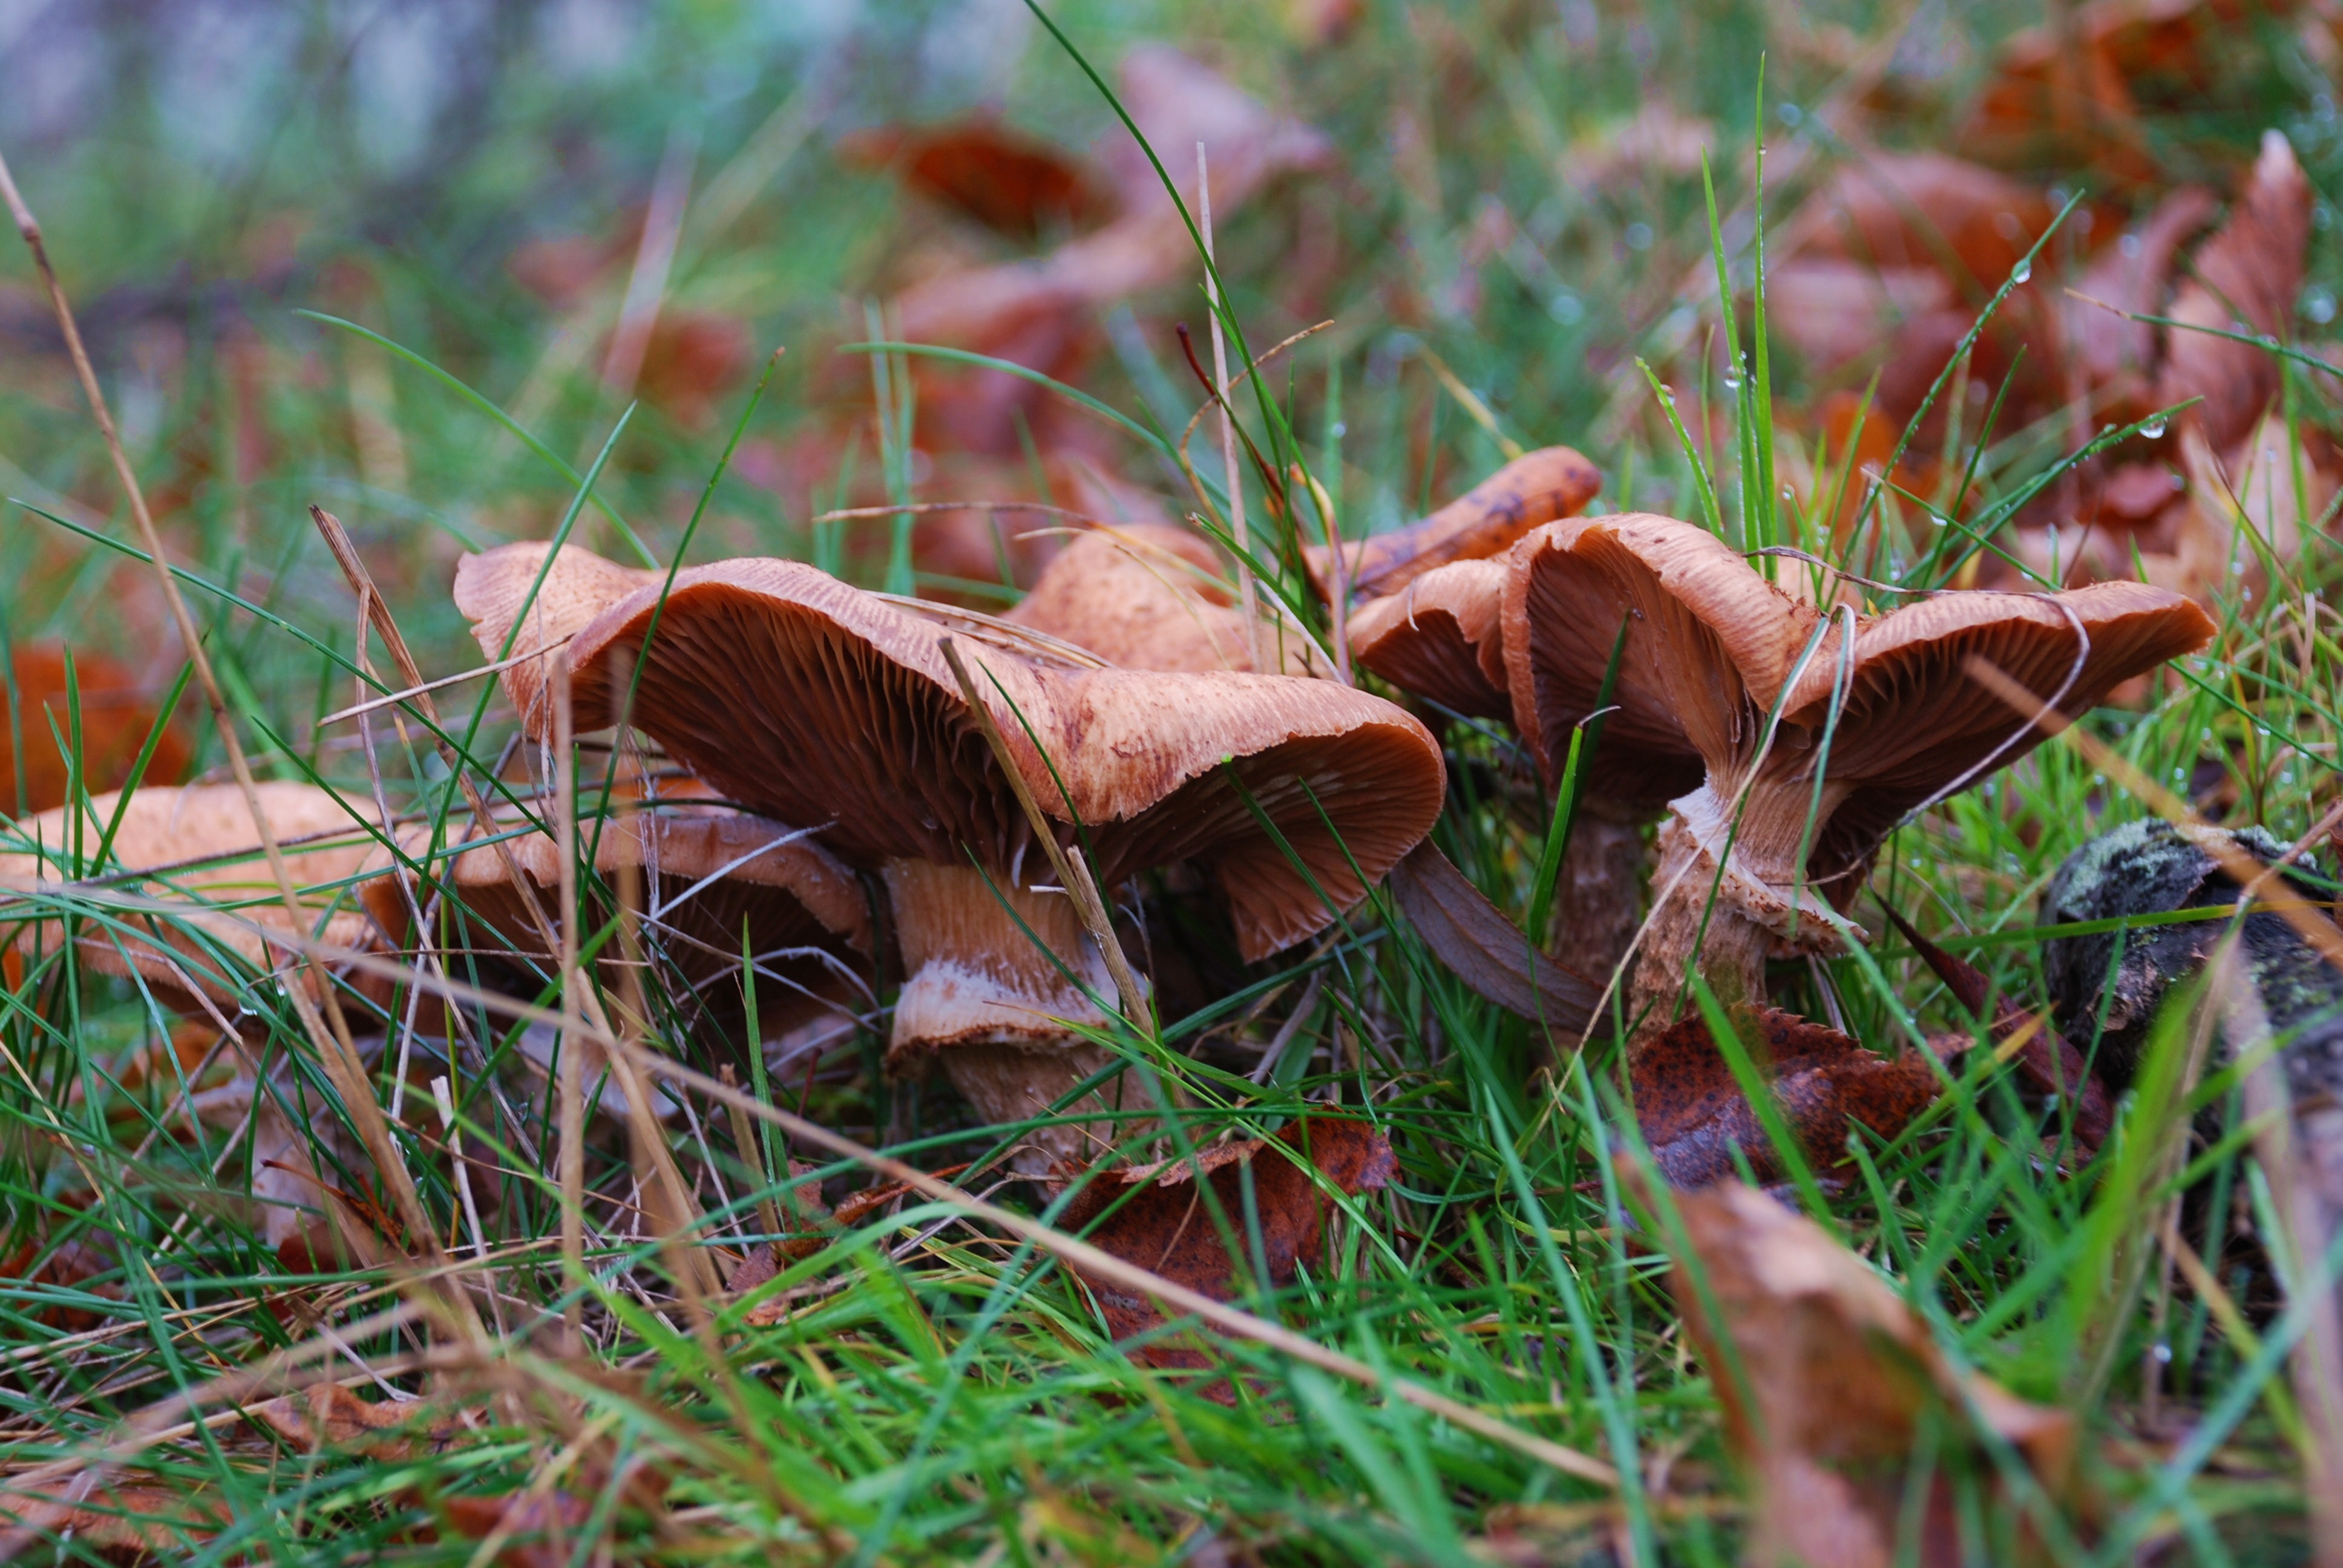
nature, forest, grass, prairie, leaf, flower, wildlife, autumn, botany, mushroom, flora, season, fauna, fungus, mushrooms, woodland, macro photography, edible mushroom, penny bun